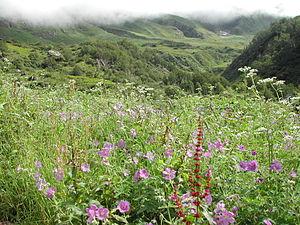
Le Parc national de la Vallée des fleurs est situé dans l'État de l'Uttarakhand en Inde. On y trouve plus de 500 espèces de plantes à fleurs.